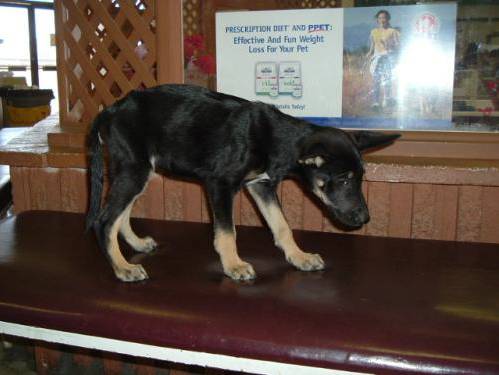
Label: dog